List of mosques in Mexico

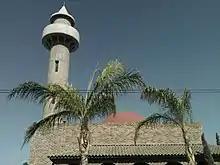
Suraya Mosque, the first mosque in Mexico

This is a list of notable mosques in Mexico (Arabic: "Masjid", Spanish: "Mezquita"), including Islamic places of worship that do not qualify as traditional mosques.